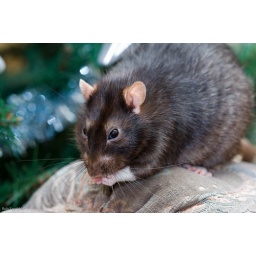
Here he is sitting on the arm of the sofa in front of the Christmas tree.